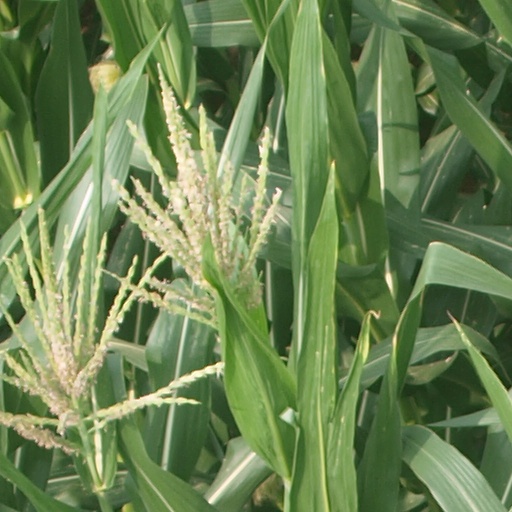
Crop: maize; corn